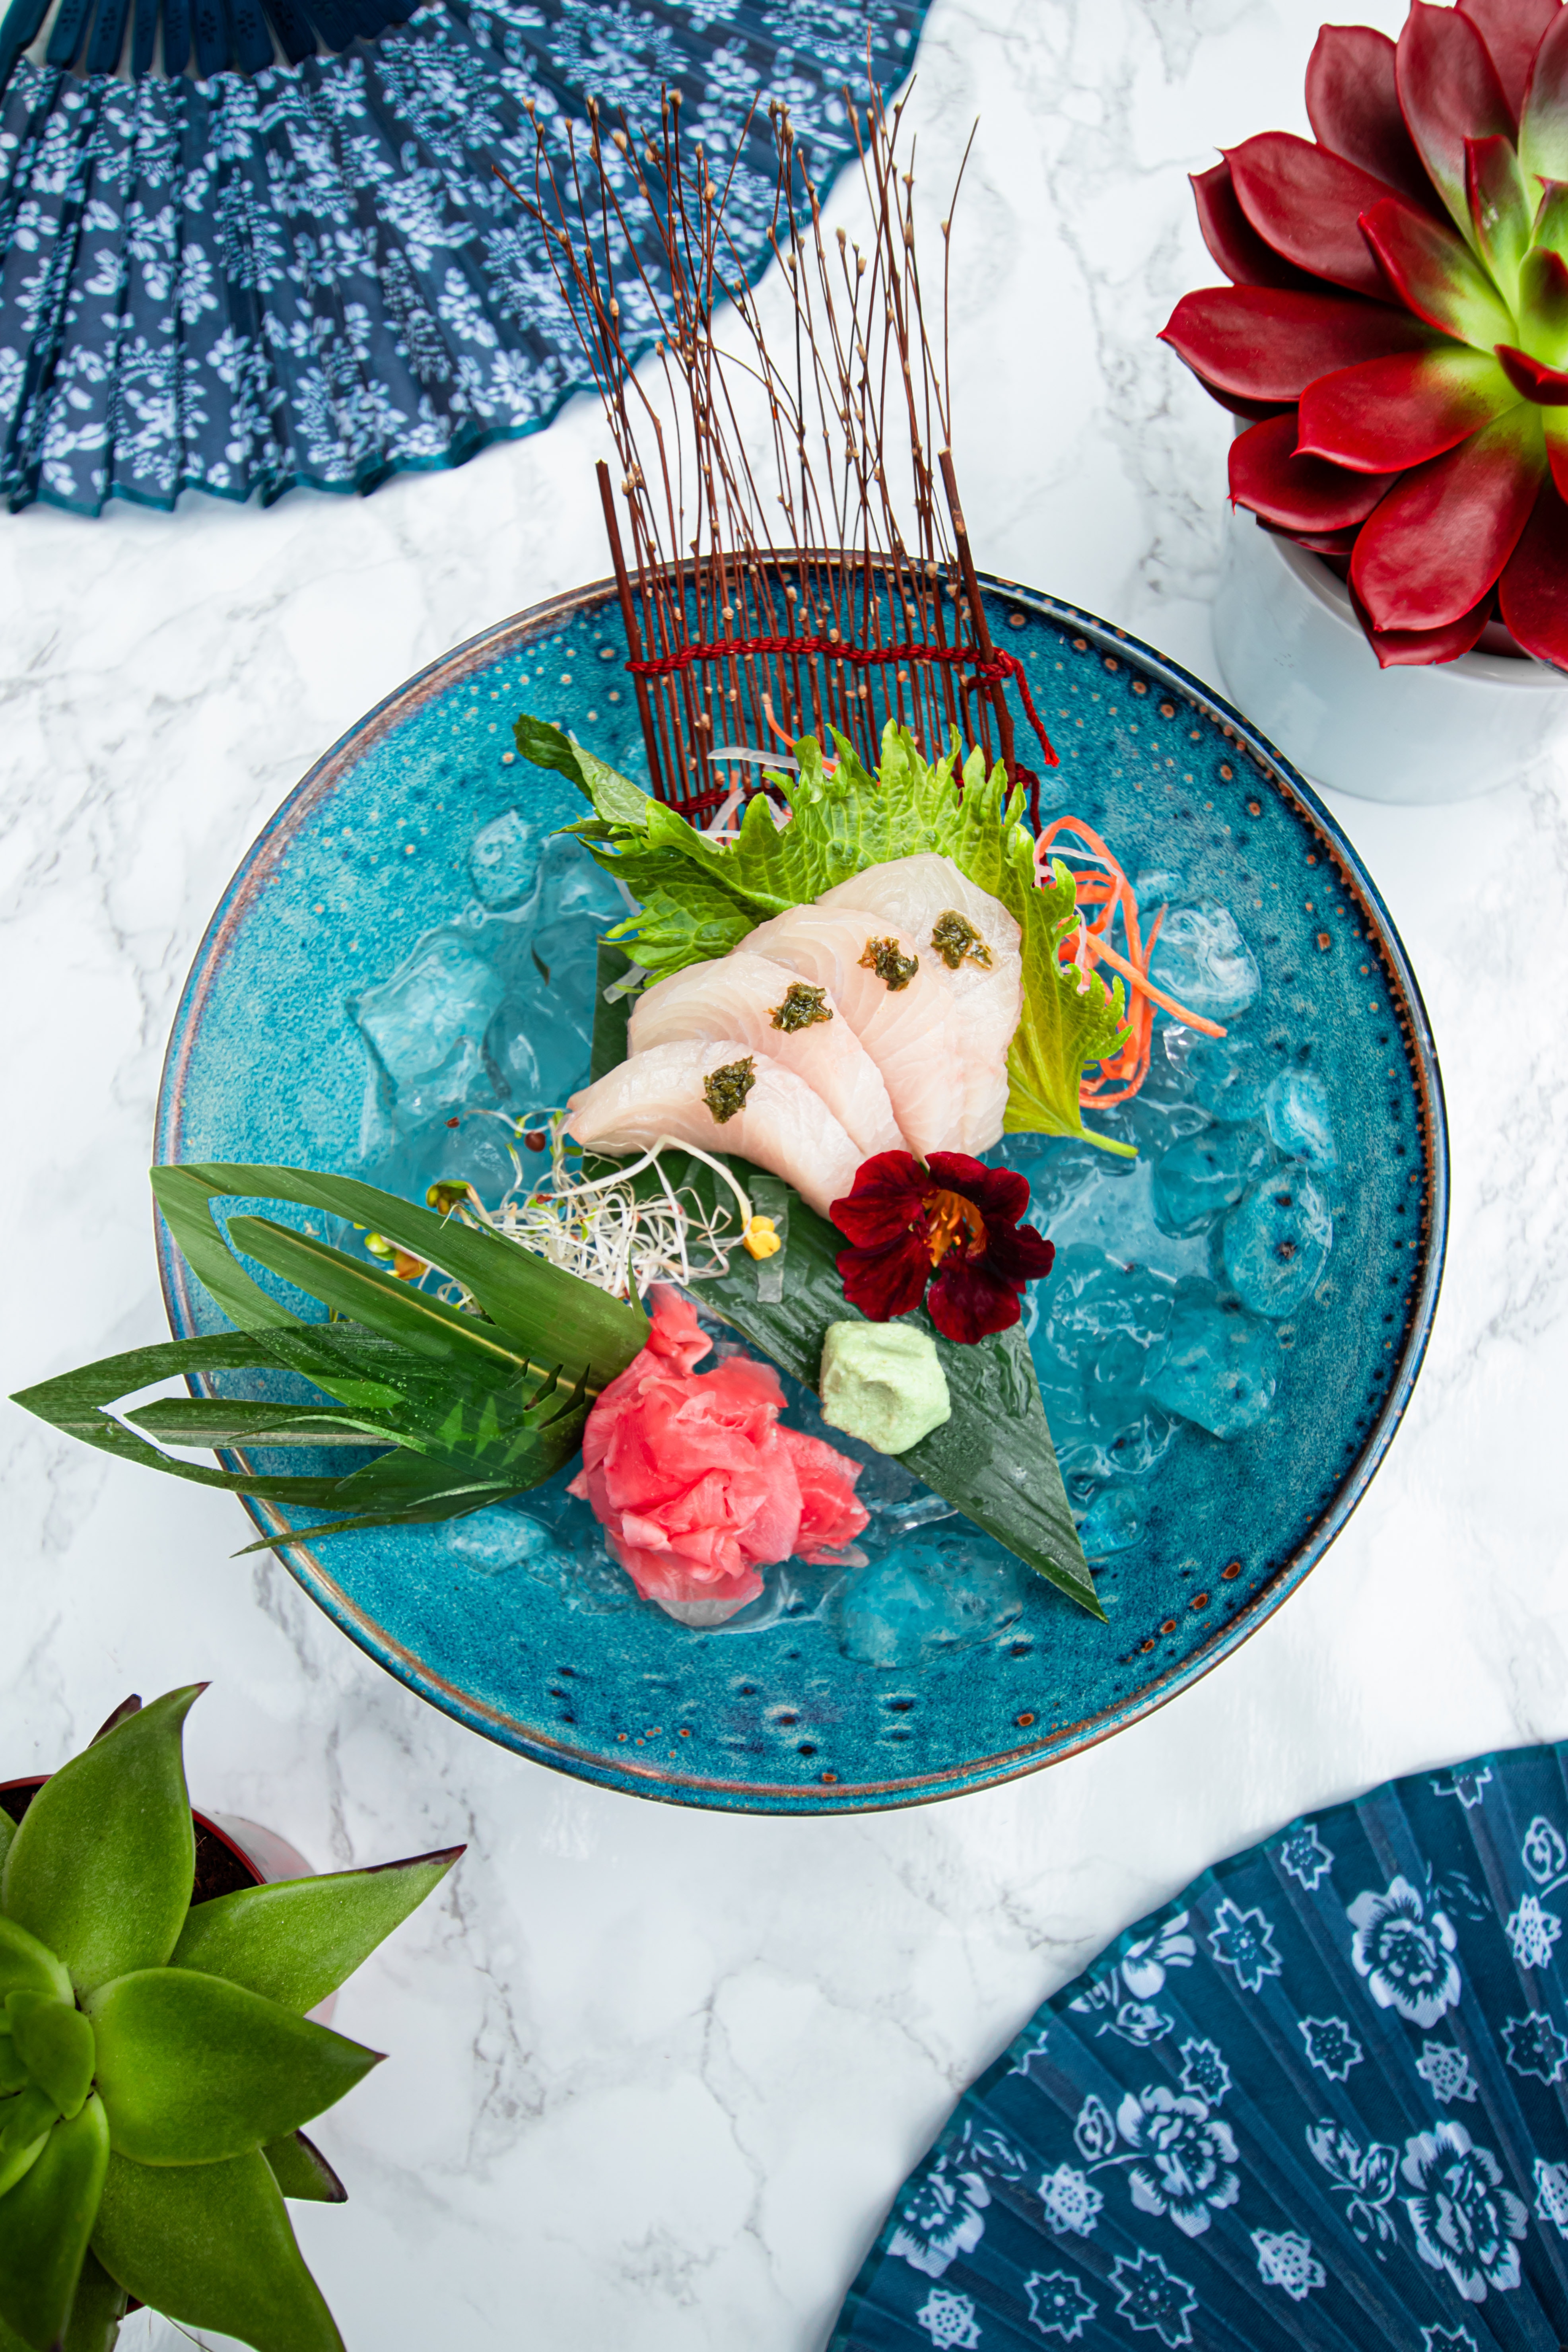
food, leaf, petal, botany, textile, creative arts, dishware, red, flower, art, plant, ornament, floral design, pattern, Holiday ornament, event, serveware, rose, christmas ornament, holiday, flower arranging, carmine, circle, christmas eve, cut flowers, fashion accessory, fictional character, graphics, illustration, artificial flower, plate, conifer, christmas, linens, paint, coquelicot, flowering plant, fir, christmas decoration